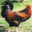
Label: bird